My Favorite Season

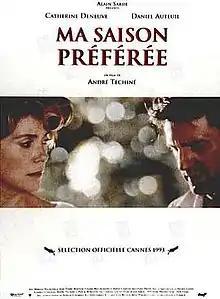
Theatrical release poster

My Favorite Season is a 1993 French drama film directed by André Téchiné, co-written by Téchiné and Pascal Bonitzer, and starring Catherine Deneuve, Daniel Auteuil, and Marthe Villalonga. The story concerns a middle-aged brother and sister who resume their fragile relationship when they are forced to care for their ailing mother. It won Best Foreign Language Film at the 1996 Boston Society of Film Critics Awards.